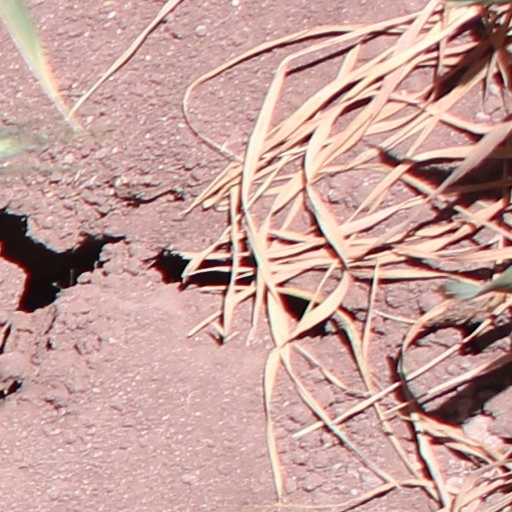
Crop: wheat